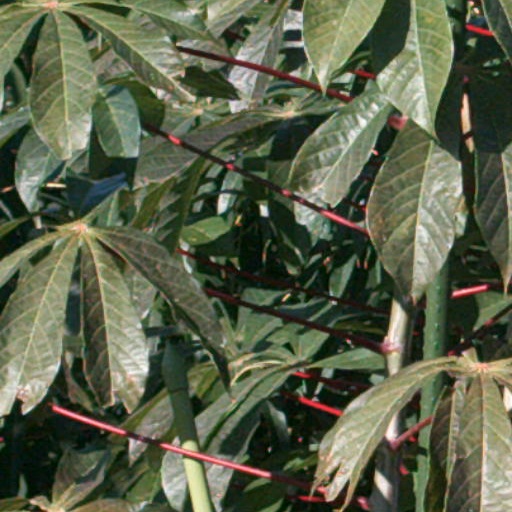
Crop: cassava